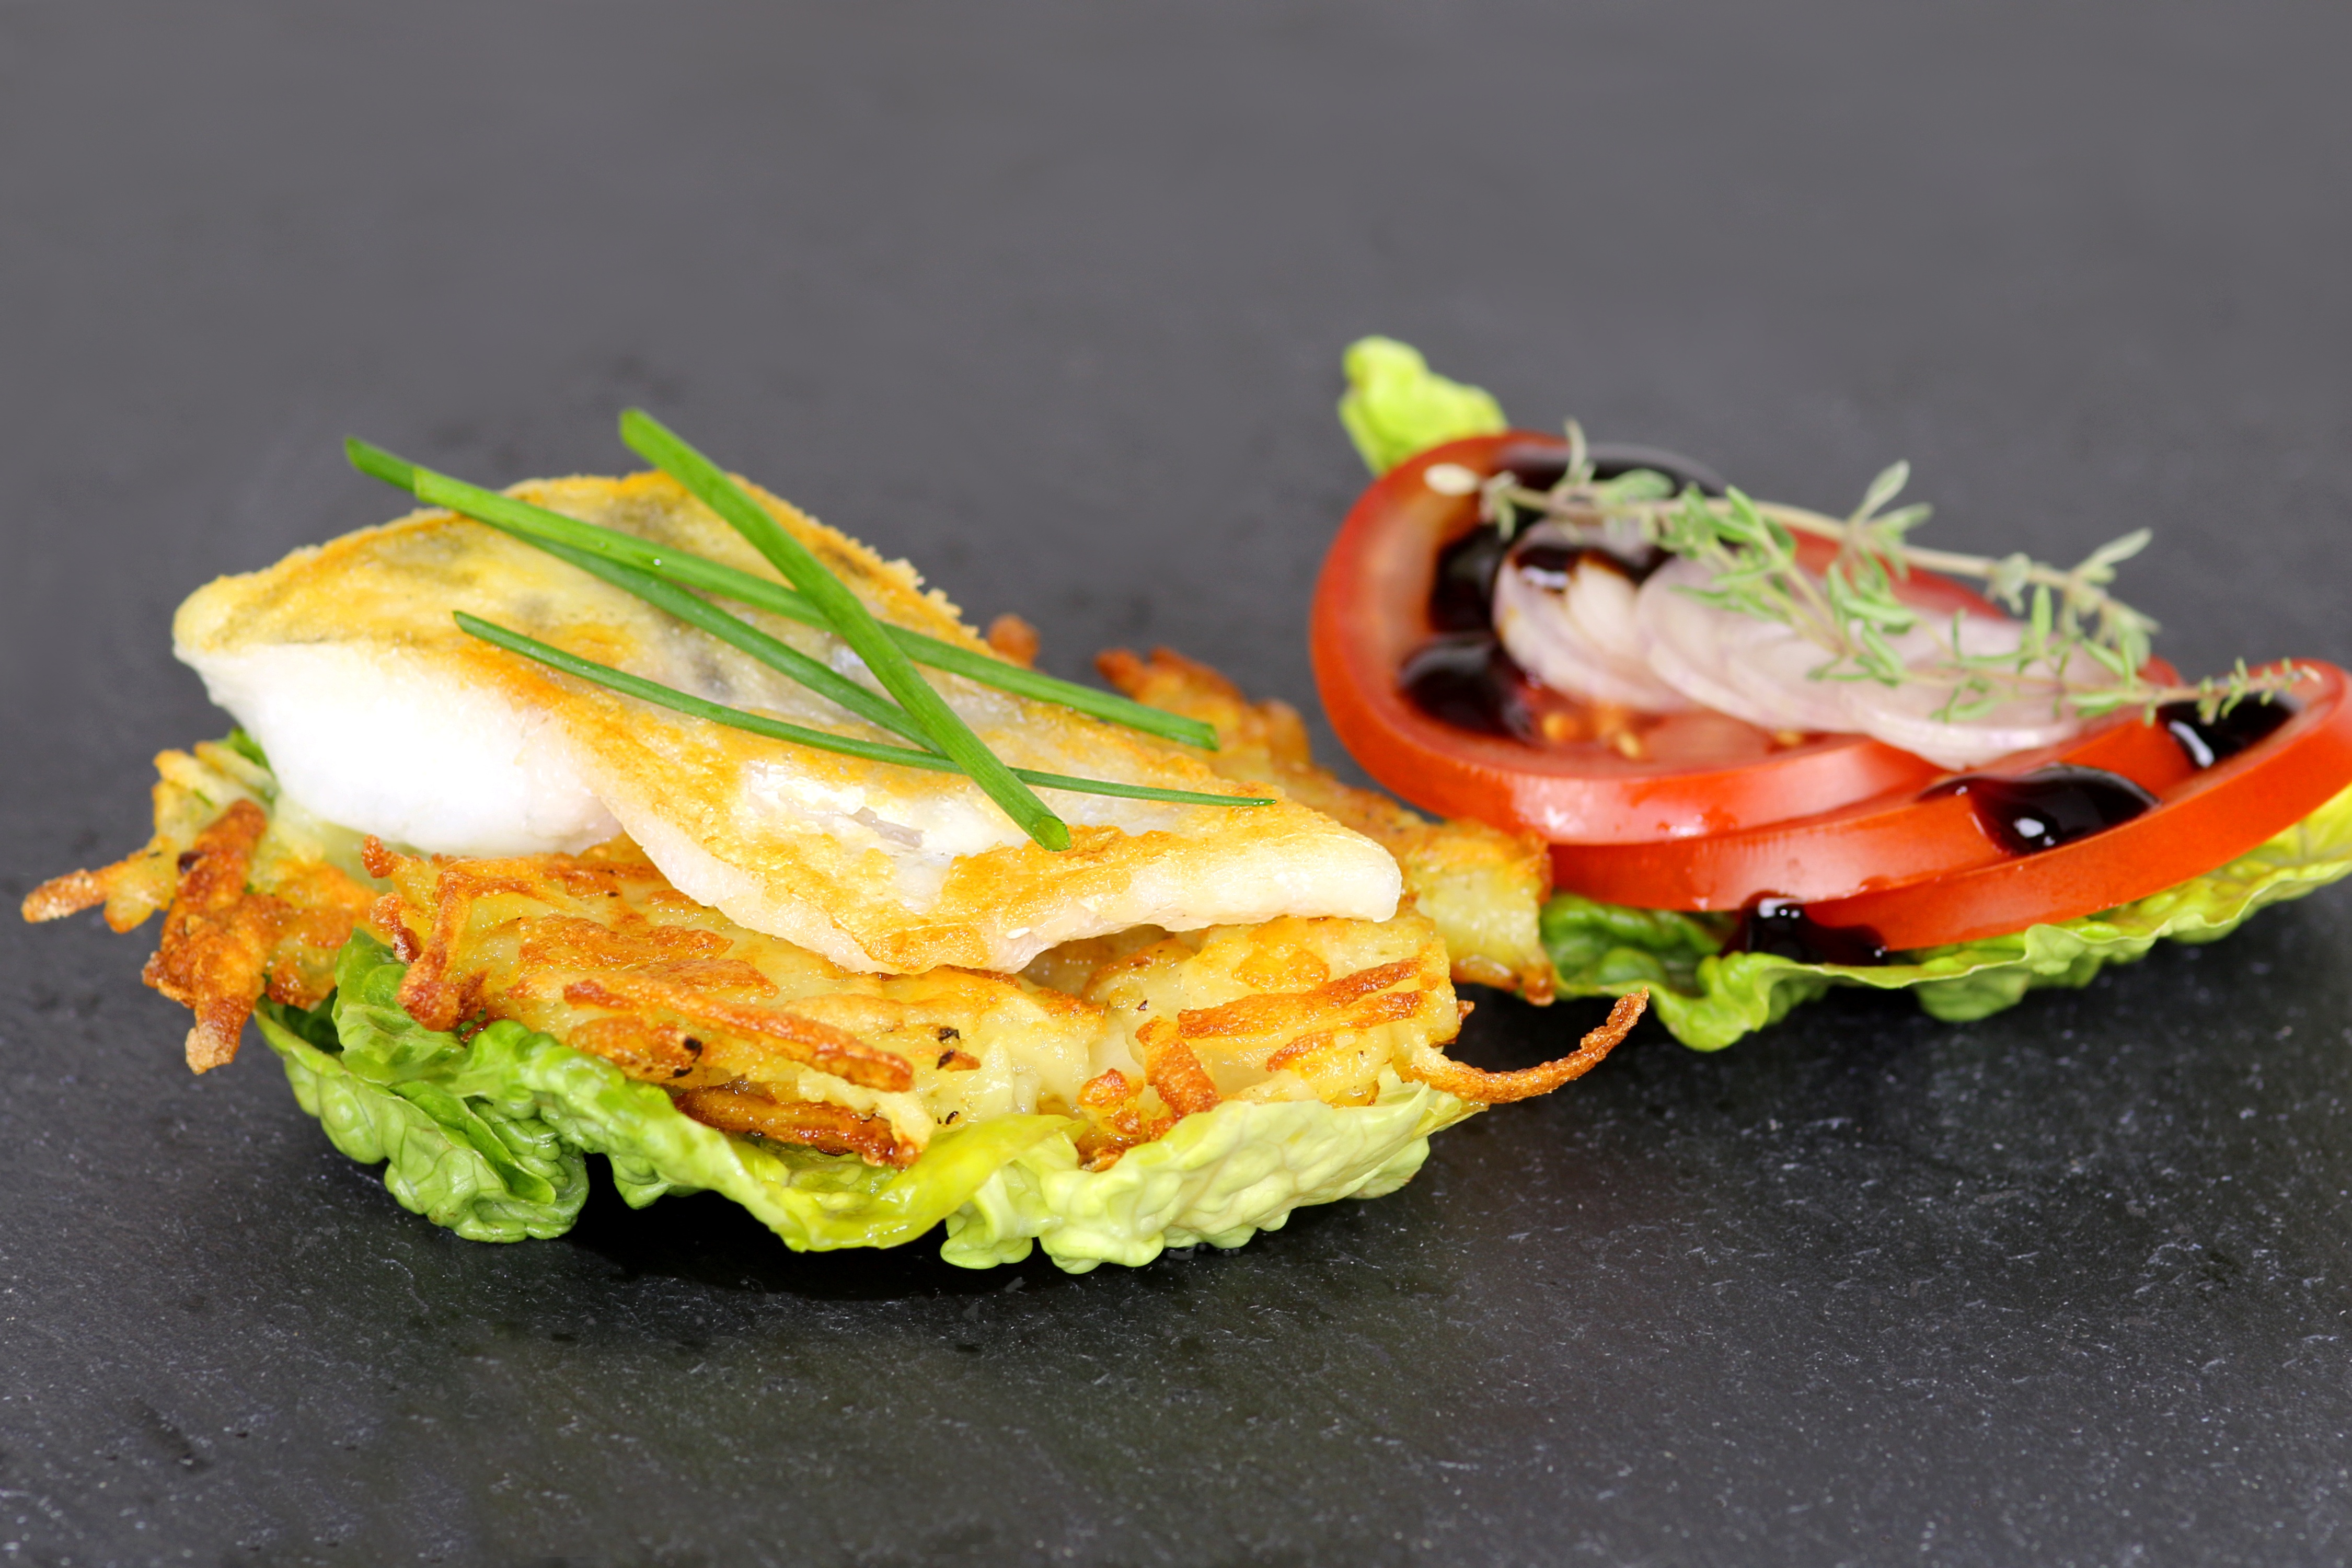
dish, meal, food, produce, vegetable, fish, breakfast, eat, barbecue, cuisine, sandwich, cook, nutrition, fry, dine, finger food, pike perch, fish dish, tater tots